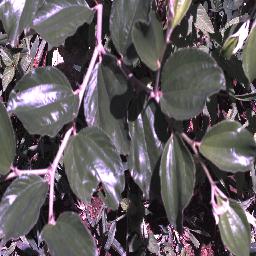
Label: chinee_apple